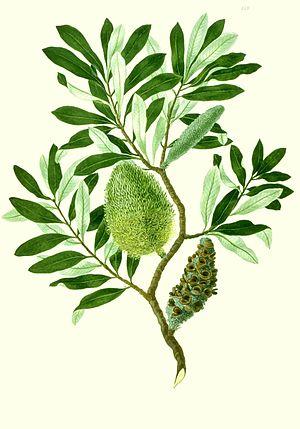
La taxonomie de Banksia integrifolia a une histoire longue et complexe, résultant d'une confusion provoquée par la grande variabilité de l'espèce, sa ressemblance avec des espèces voisines, l'existence d'hybrides entre Banksia integrifolia et des espèces apparentées et des premières tentatives de classification des espèces fondées seulement sur des spécimens de plantes desséchées. Elle est maintenant largement stabilisée, l'espèce étant rangée dans Banksia ser. Salicinae et subdivisée en trois sous-espèces : Banksia integrifolia subsp. integrifolia, Banksia integrifolia subsp. compar et Banksia integrifolia subsp. monticola. Les seuls points de débat qui subsistent concernent les relations entre Banksia integrifolia et plusieurs espèces proches parentes de la série des Salicinae.
Sydney Parkinson, né vers 1745 et mort le 26 décembre 1771, est un illustrateur naturaliste écossais.
Banksia integrifolia est une espèce d'arbres qui croît le long de la côte est de l'Australie. C'est l'une des plus répandues parmi les espèces de Banksia. On la rencontre dans les États de Victoria et du Queensland dans une grande variété d'habitats, depuis les dunes côtières jusqu'aux montagnes. Elle est très variable dans sa morphologie, mais se présente le plus souvent comme un arbre pouvant atteindre 25 mètres de haut. Ses feuilles sont vert sombre dessus et blanc argenté dessous, contraste qui peut être spectaculaire par temps venteux.